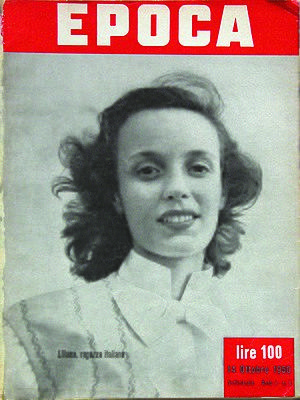
Epoca est un hebdomadaire publié par Arnoldo Mondadori Editore, qui a paru de 1950 à 1997.